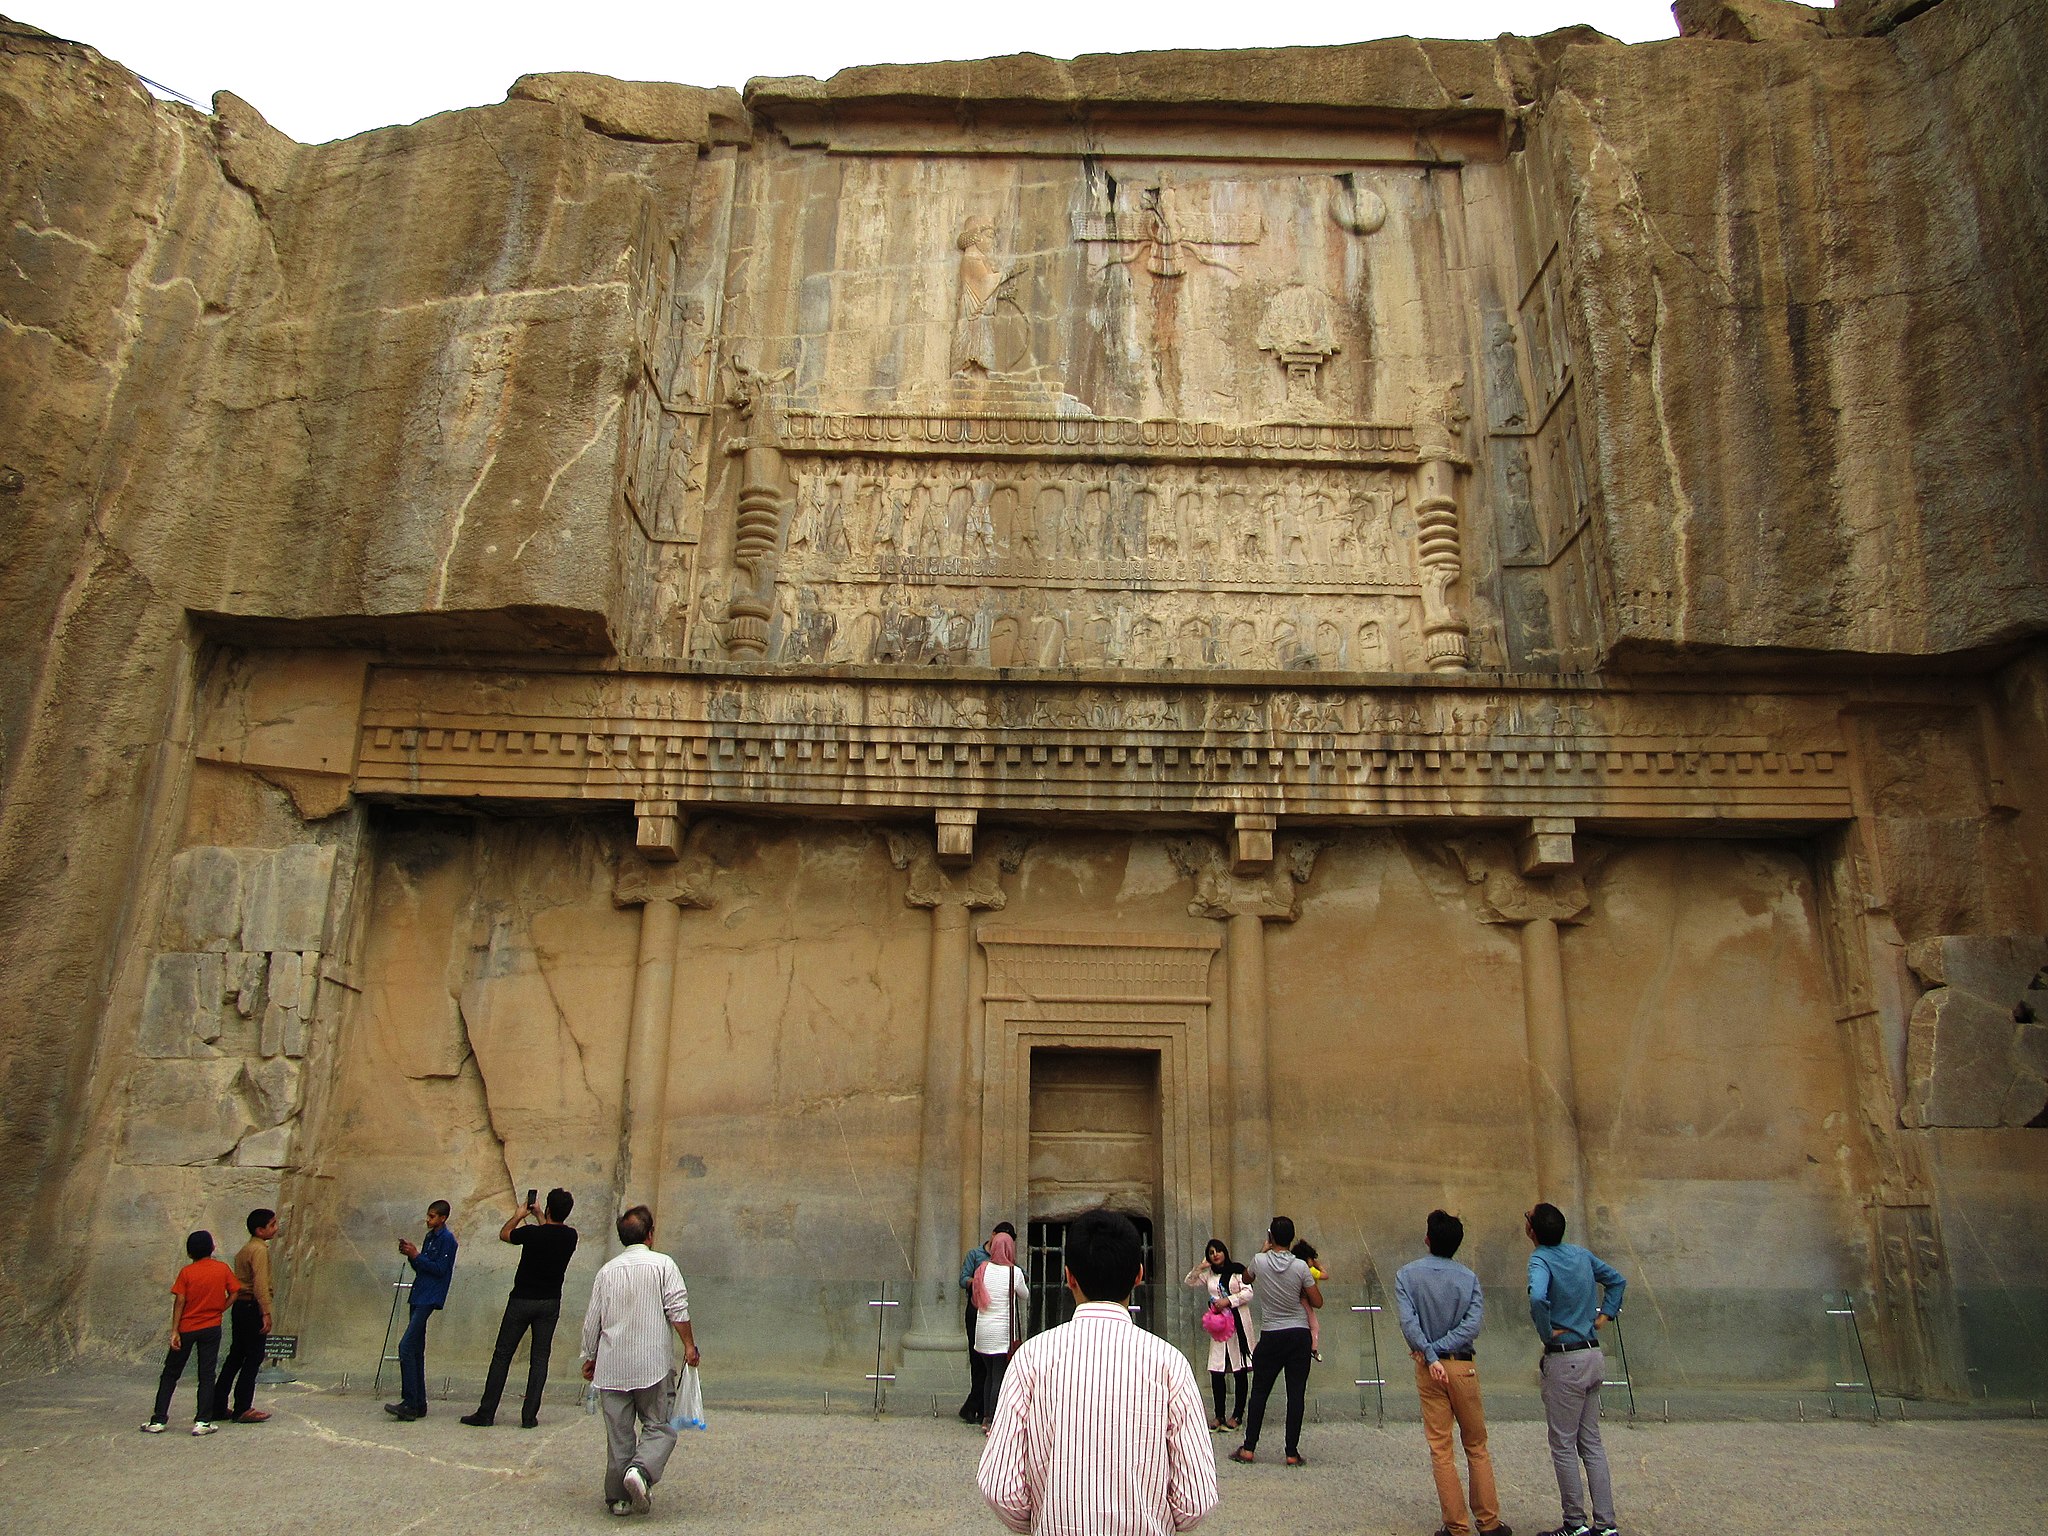
Title: Persepolis - 2
Date: 2017-05-05 11:24:34
Categories: Tomb of Artaxerxes III, Images from Wiki Loves Monuments 2018, Self-published work, Cultural heritage monuments in Iran with known IDs, Uploaded via Campaign:wlm-ir, Images from Wiki Loves Monuments in Marvdasht, 2017 in Persepolis, Iran photographs taken on 2017-05-05, Images from Wiki Loves Monuments 2018 in Iran